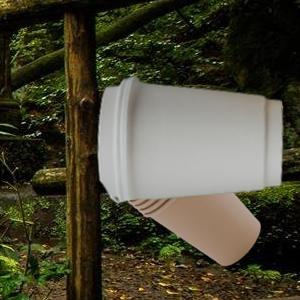
Label: cups